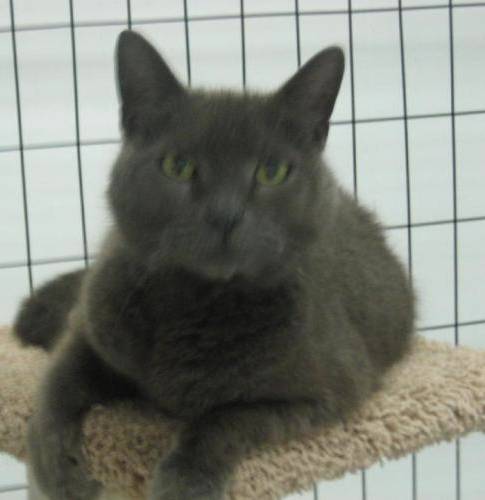
Label: cat